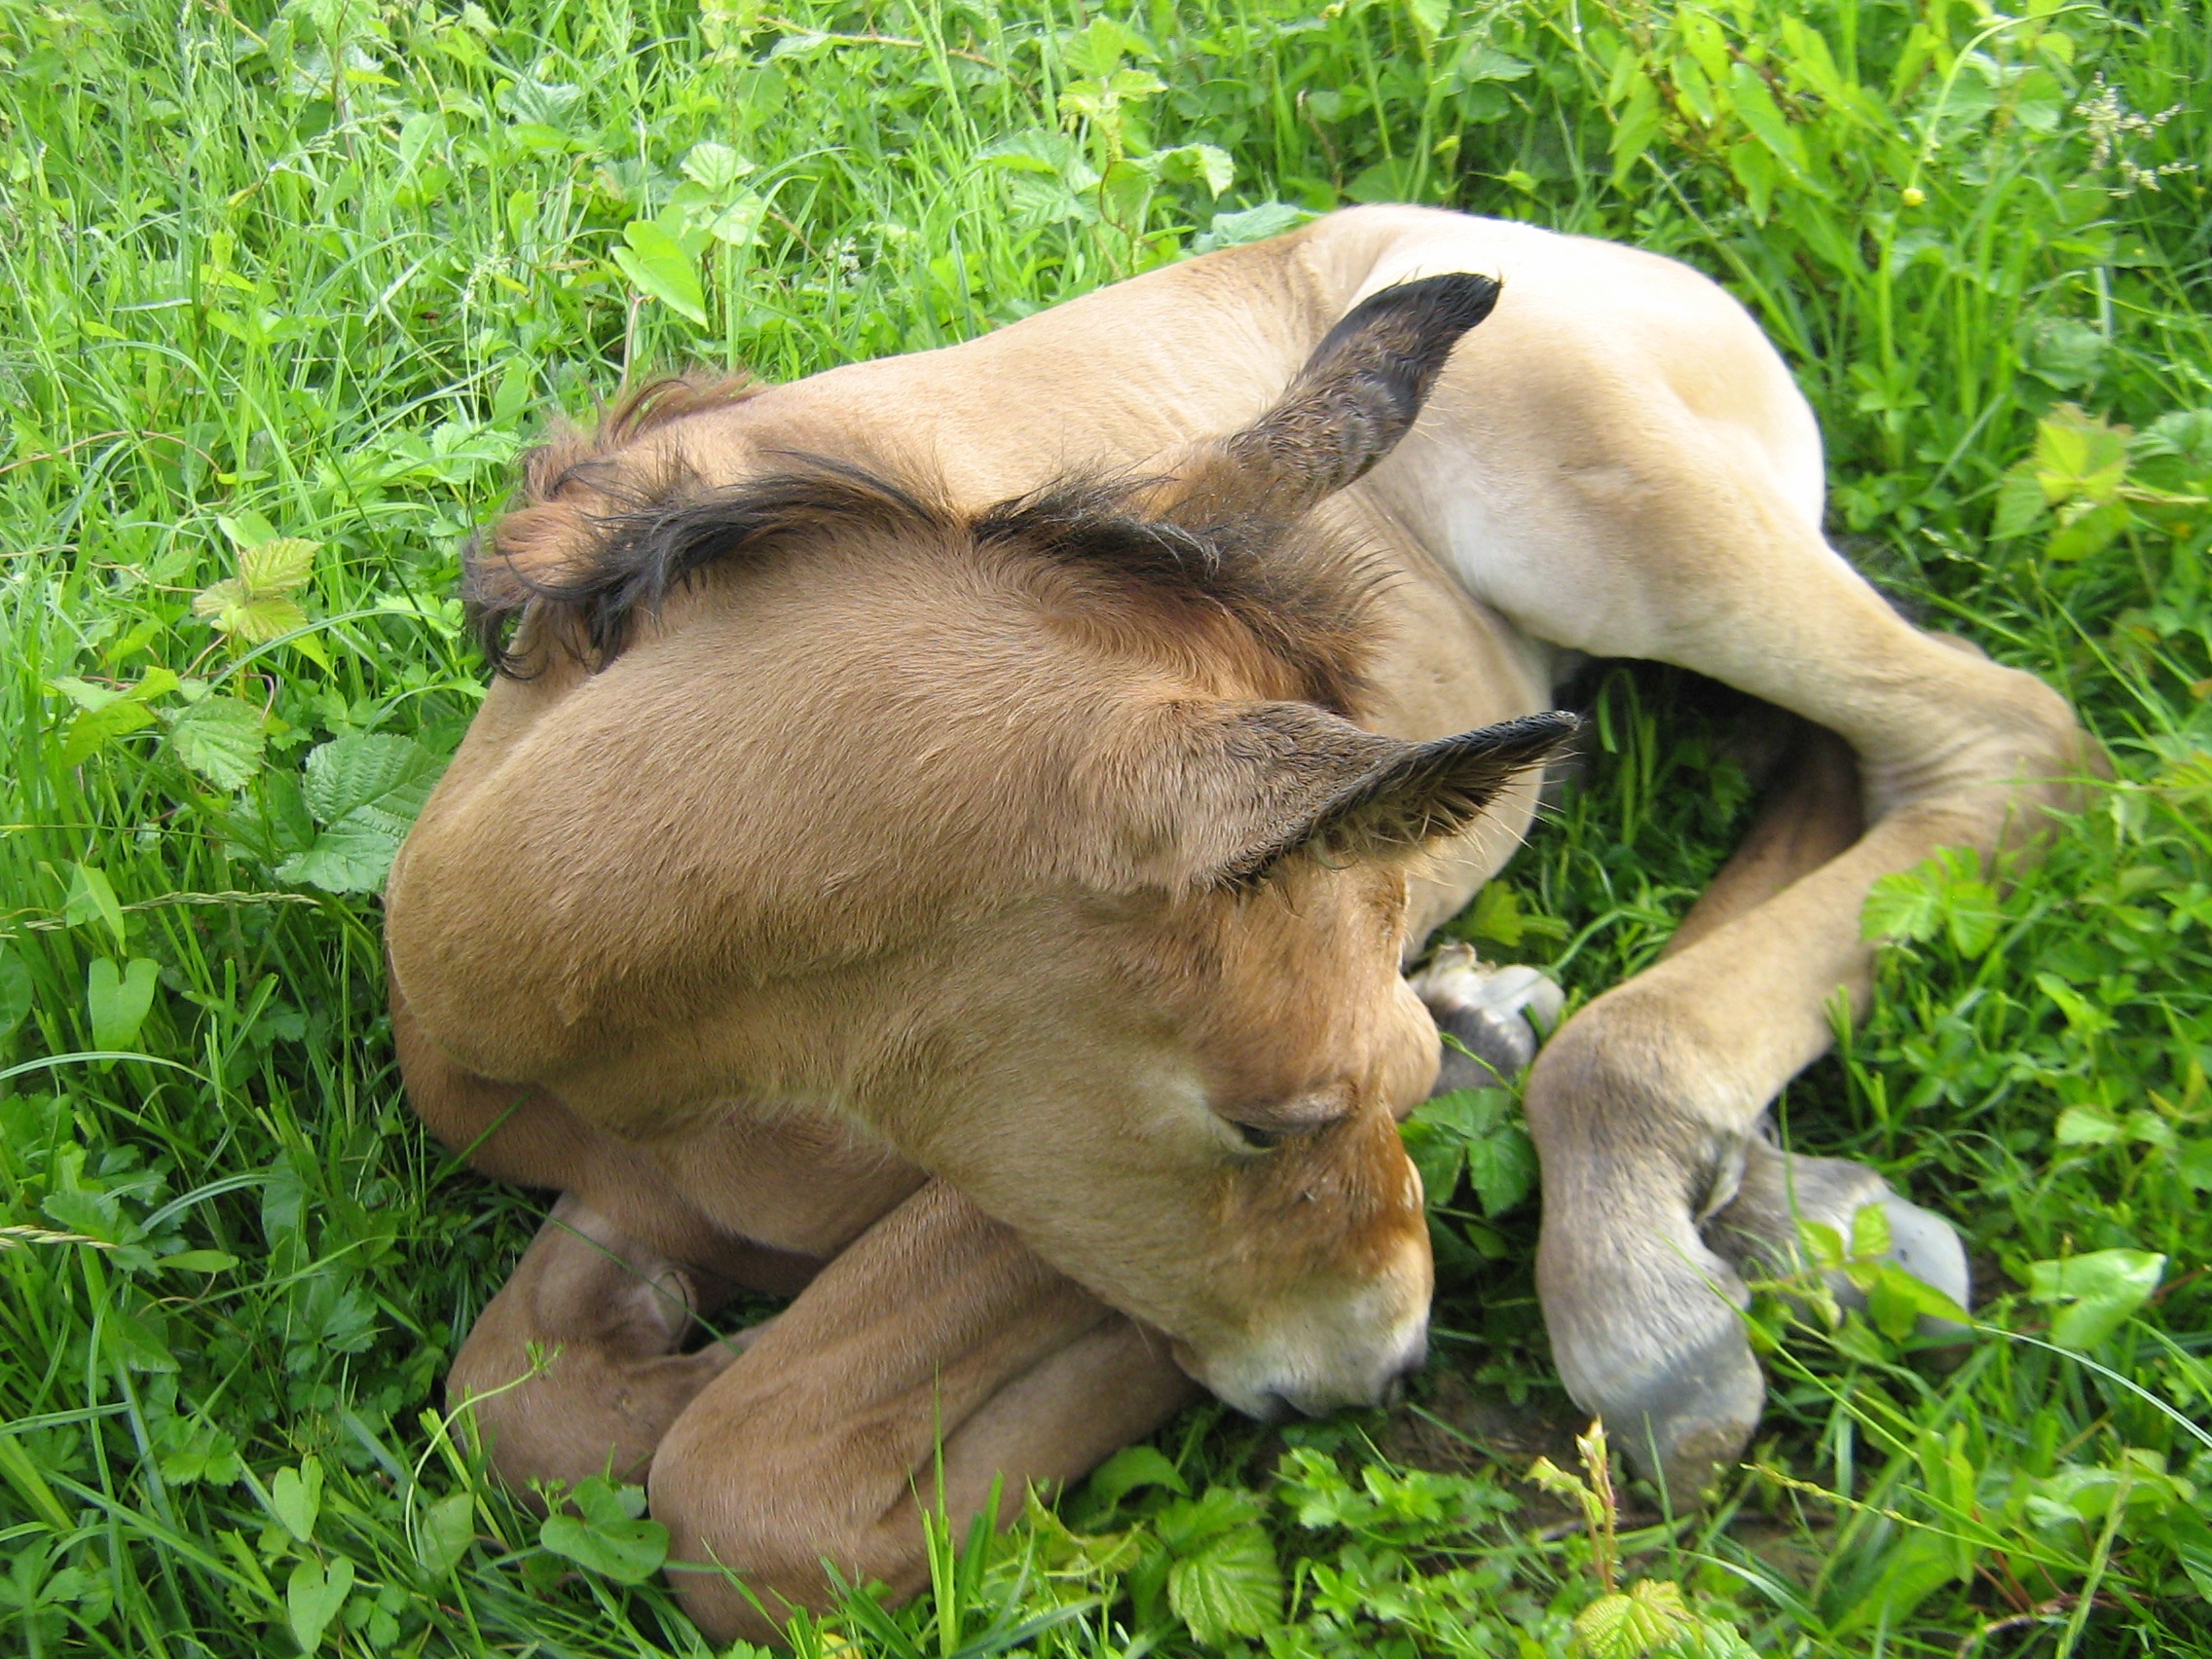
horse, mammal, rest, lion, equine, sleep, vertebrate, lying, new born, pure arab blood, pre, foal, breeding horses, petit, filly, dog like mammal